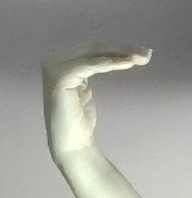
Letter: haa